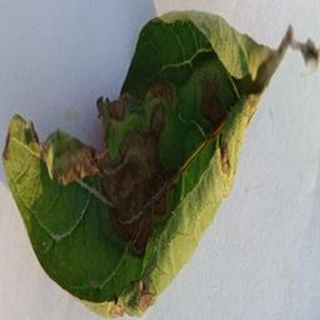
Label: potato_late_blight